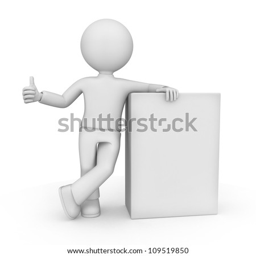
white figurine with thumbs up leaning on a blank box .